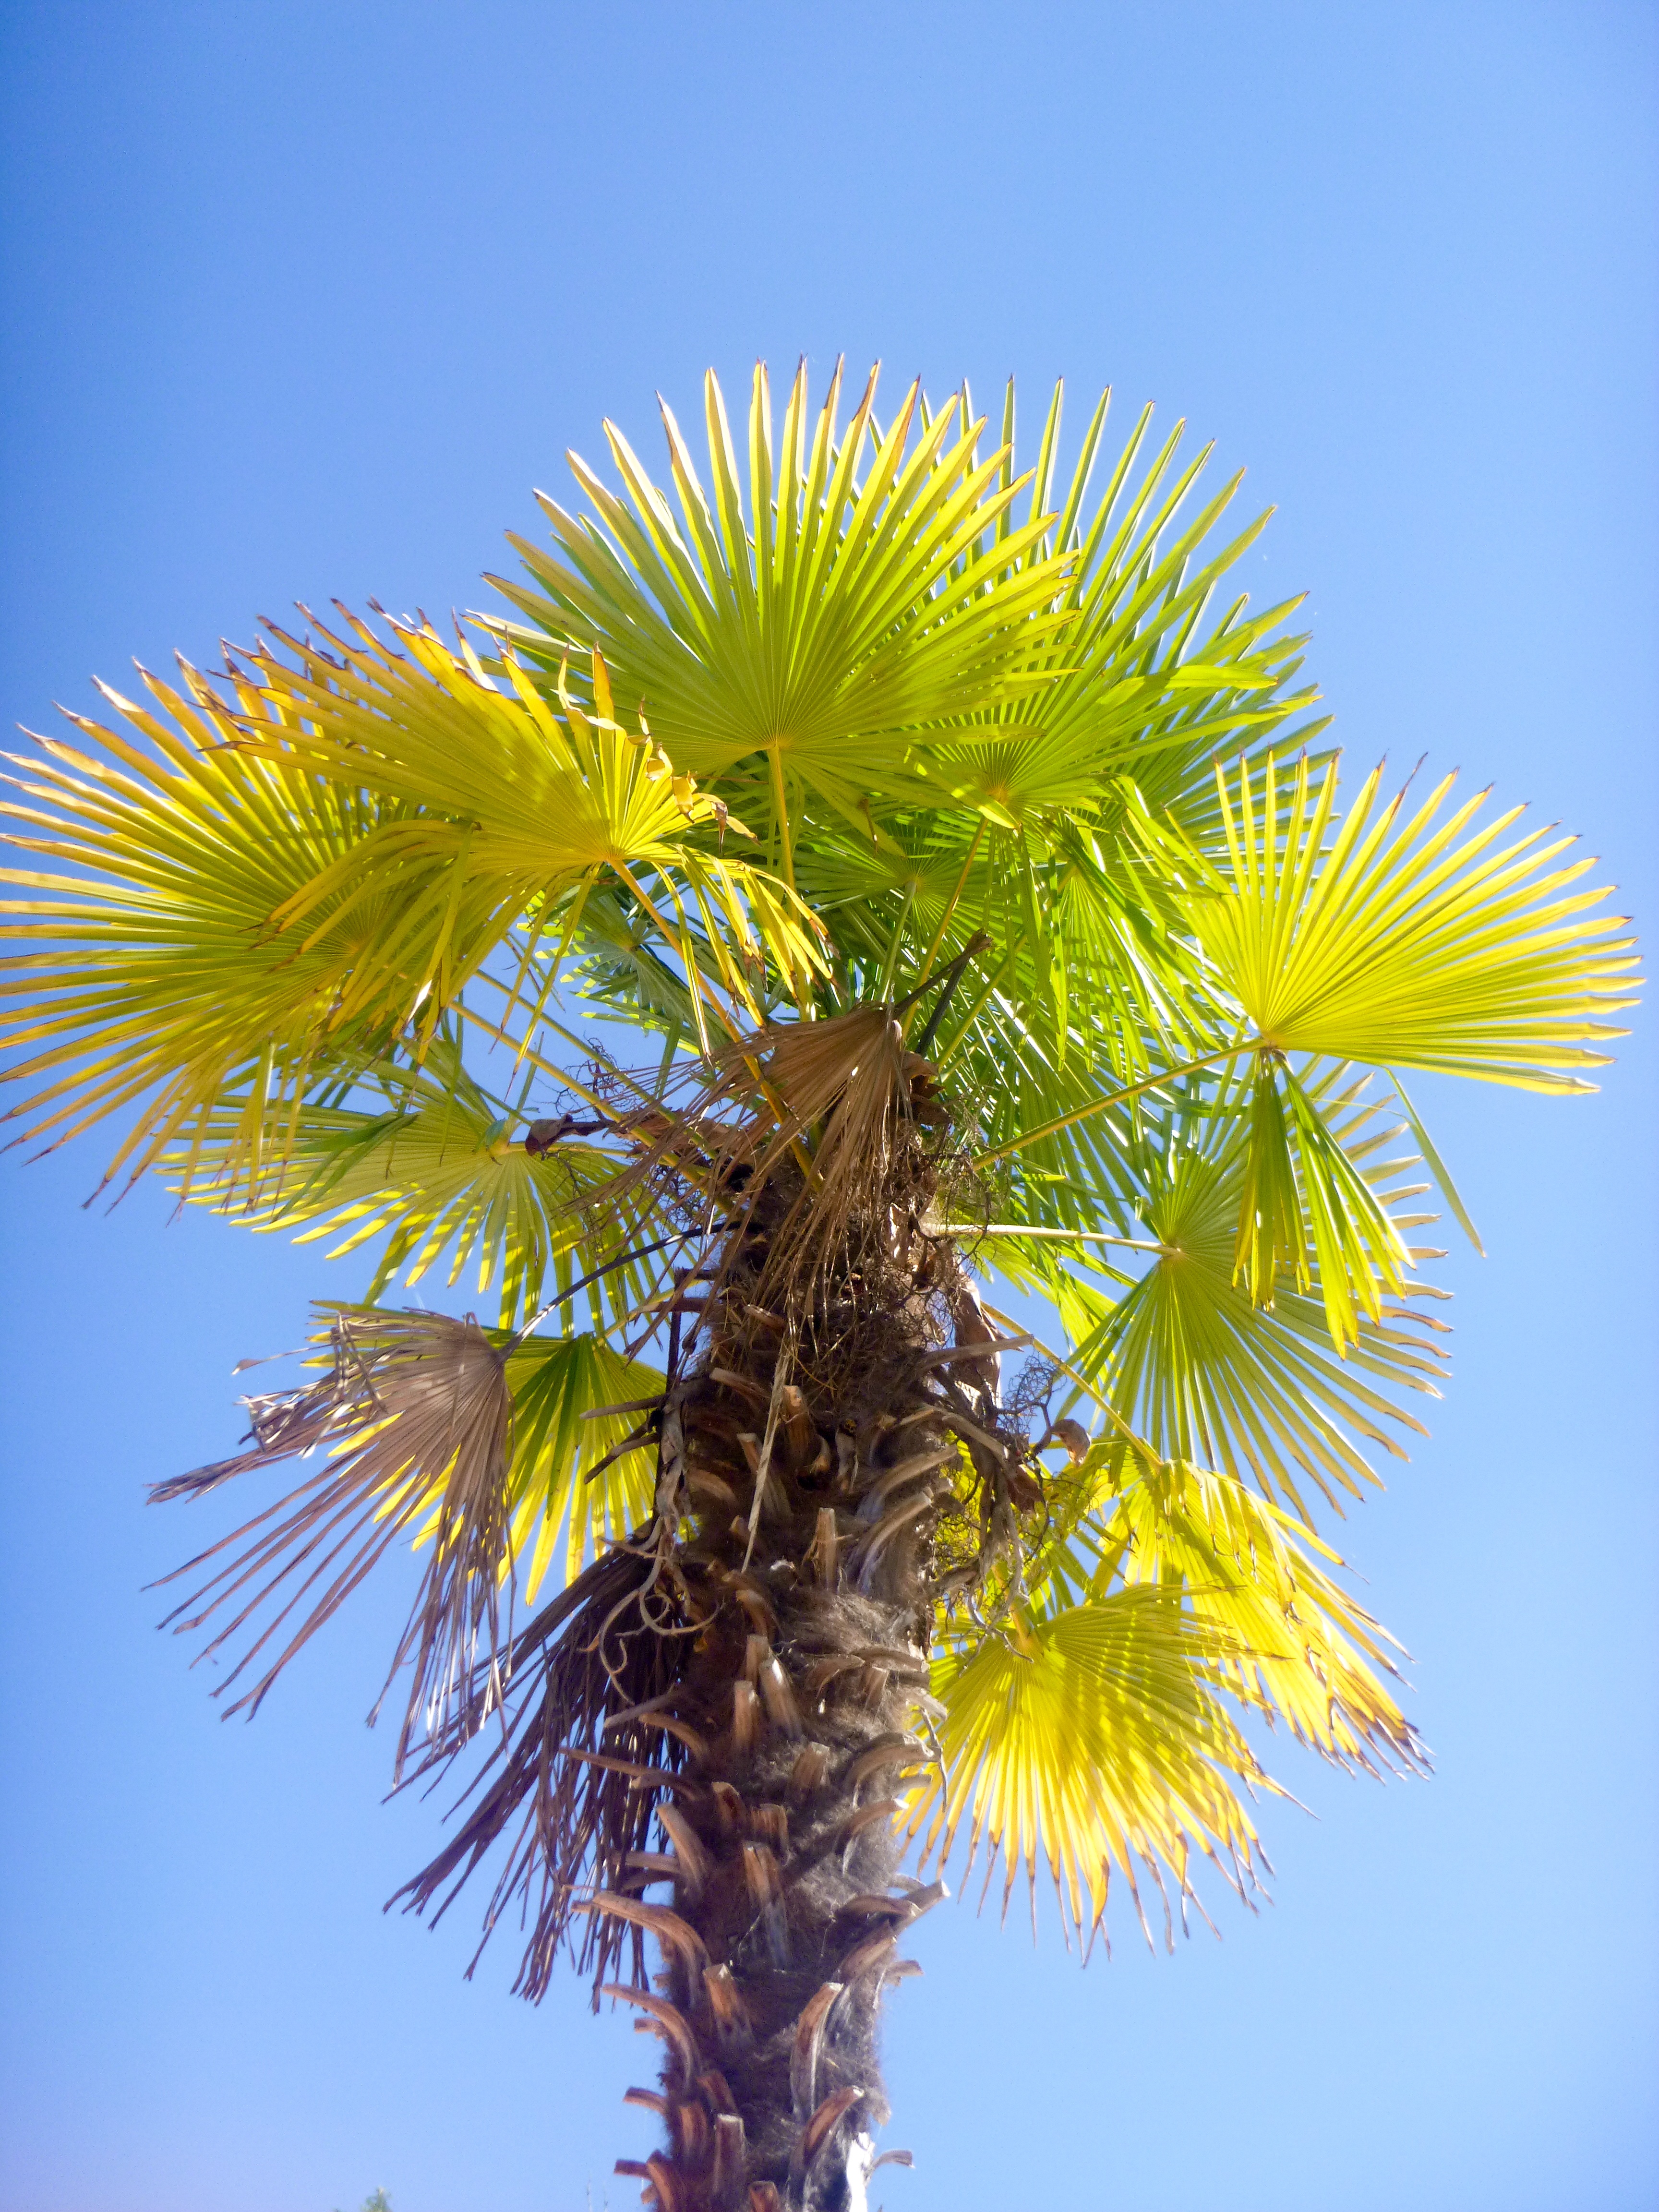
tree, branch, plant, sun, palm tree, leaf, flower, summer, produce, tropical, holiday, botany, yellow, flora, palm trees, mimosa, macro photography, flowering plant, plant stem, woody plant, land plant, arecales, palm family, borassus flabellifer